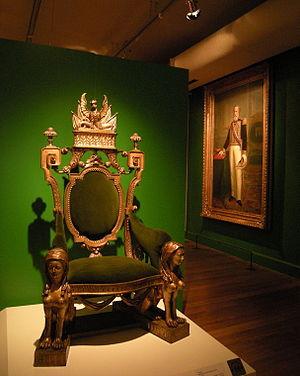
La monarchie brésilienne est abolie le 15 novembre 1889, à la suite d'un coup d'État militaire qui renverse l'empereur Dom Pedro II et établit une république. Selon la Constitution impériale, la monarchie brésilienne était héréditaire selon la primogéniture de préférence masculine parmi les descendants dynastiques de l'empereur Pedro I du Brésil, et la couronne ne pouvait être héritée que par celui qui avait la nationalité brésilienne. La constitution impériale stipule également que l'empereur et son héritier présomptif doivent être catholiques et le mariage de la princesse héritière présomptive requiert le consentement de l'empereur ou de l'Assemblée.